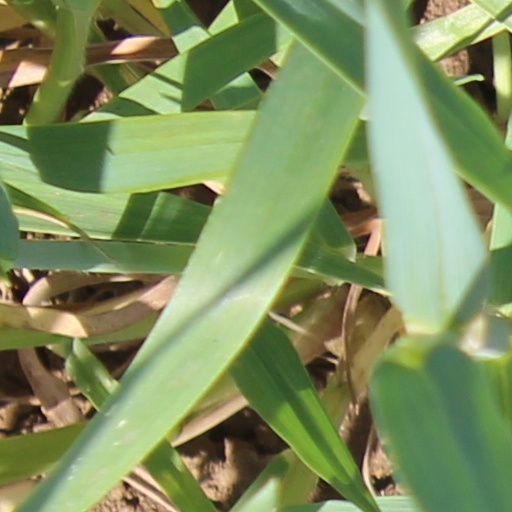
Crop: wheat